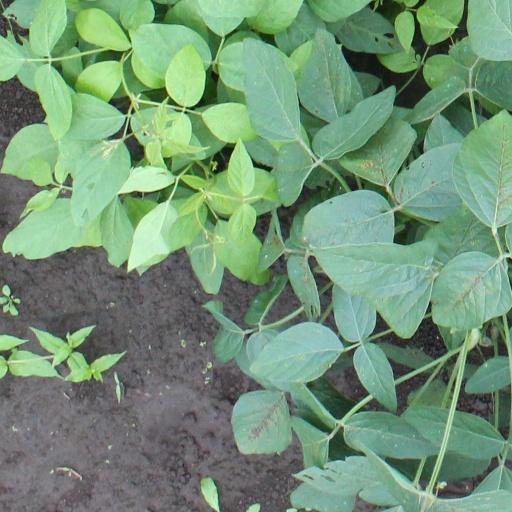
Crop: soybean